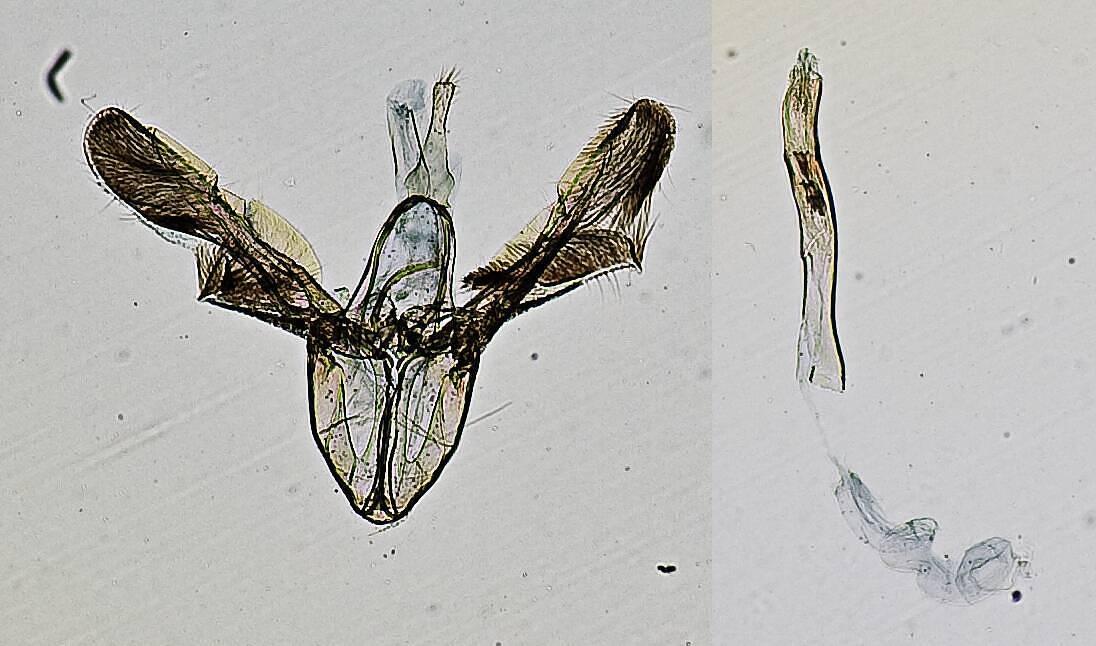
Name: Lipocosma teliferalis
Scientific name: Lipocosma teliferalis Dyar
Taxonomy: Animalia, Arthropoda, Insecta, Lepidoptera, Crambidae, Glaphyriinae
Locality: Taboga Island, Panama
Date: Feb 1912